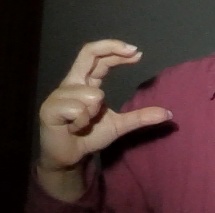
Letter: thal